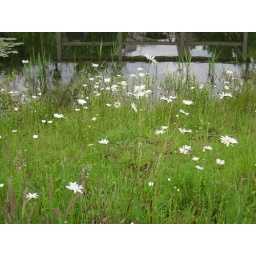
De margrieten bloeien aan de kikkerpoel en een weerkaatsing van de vlonder in het water